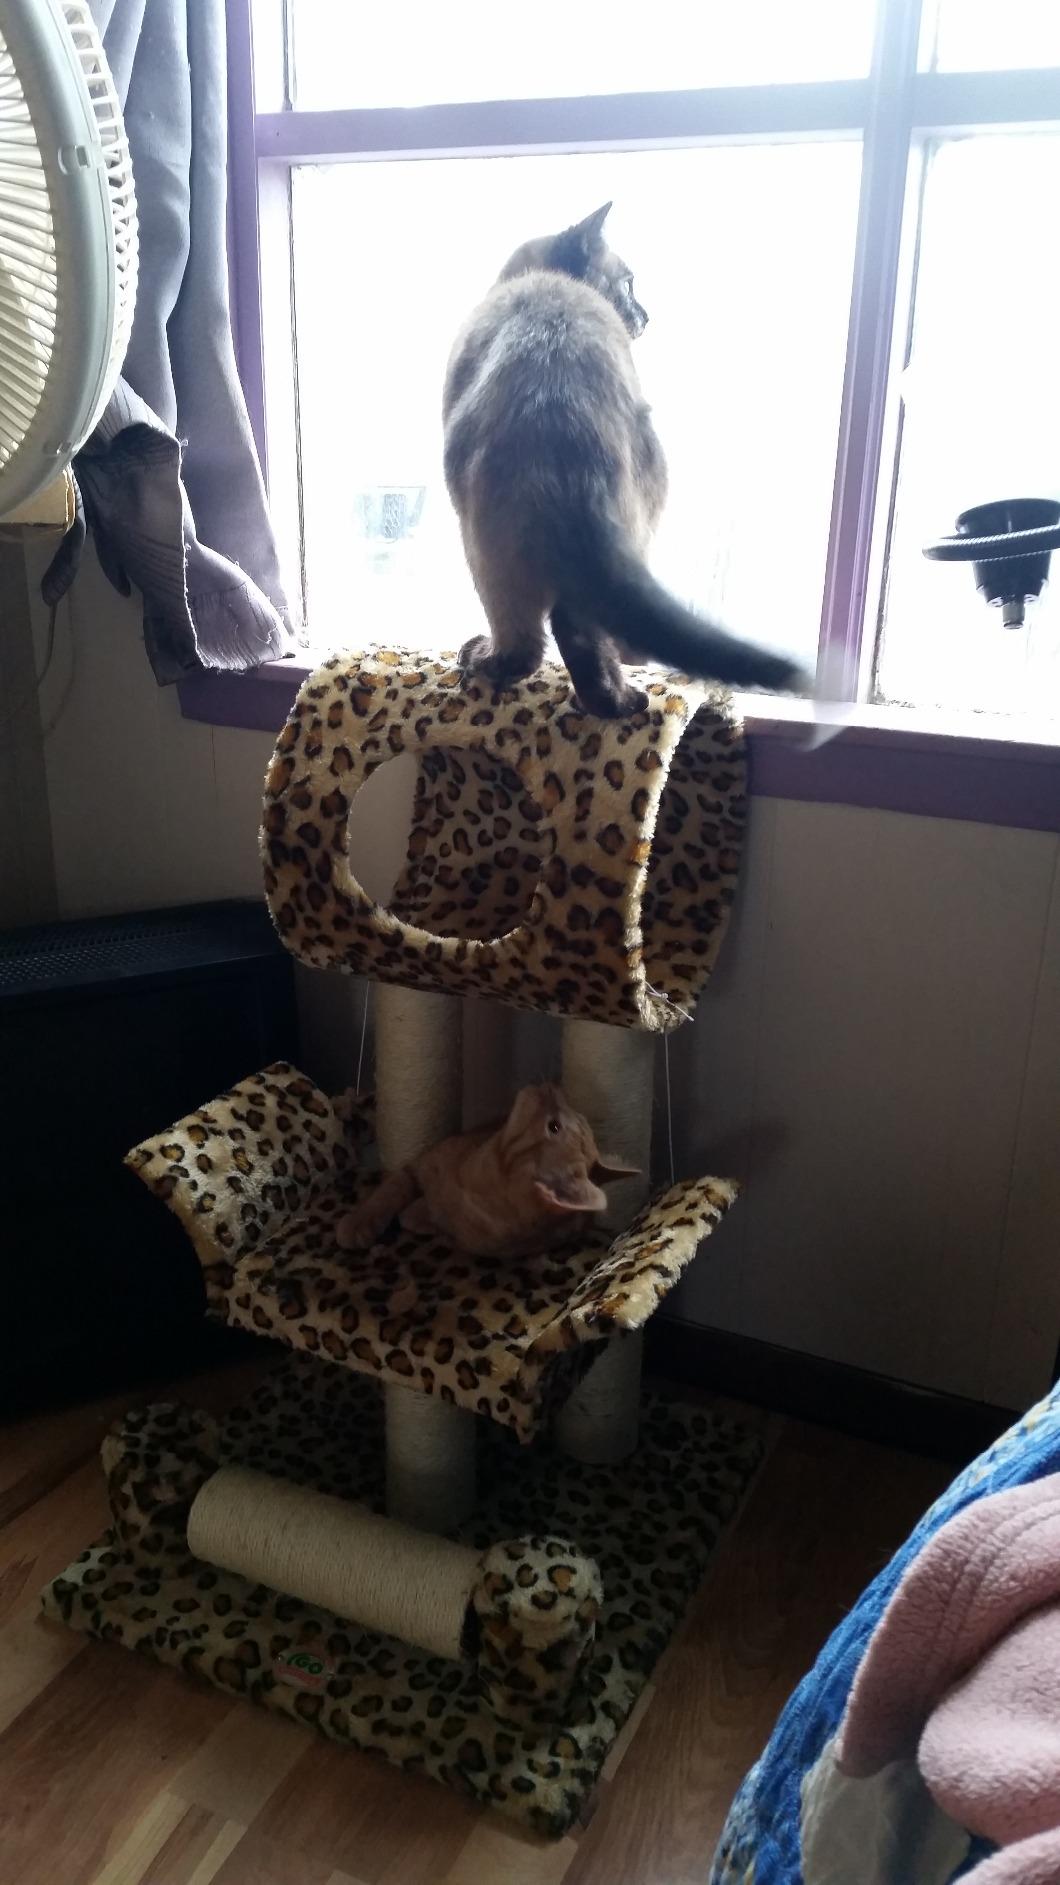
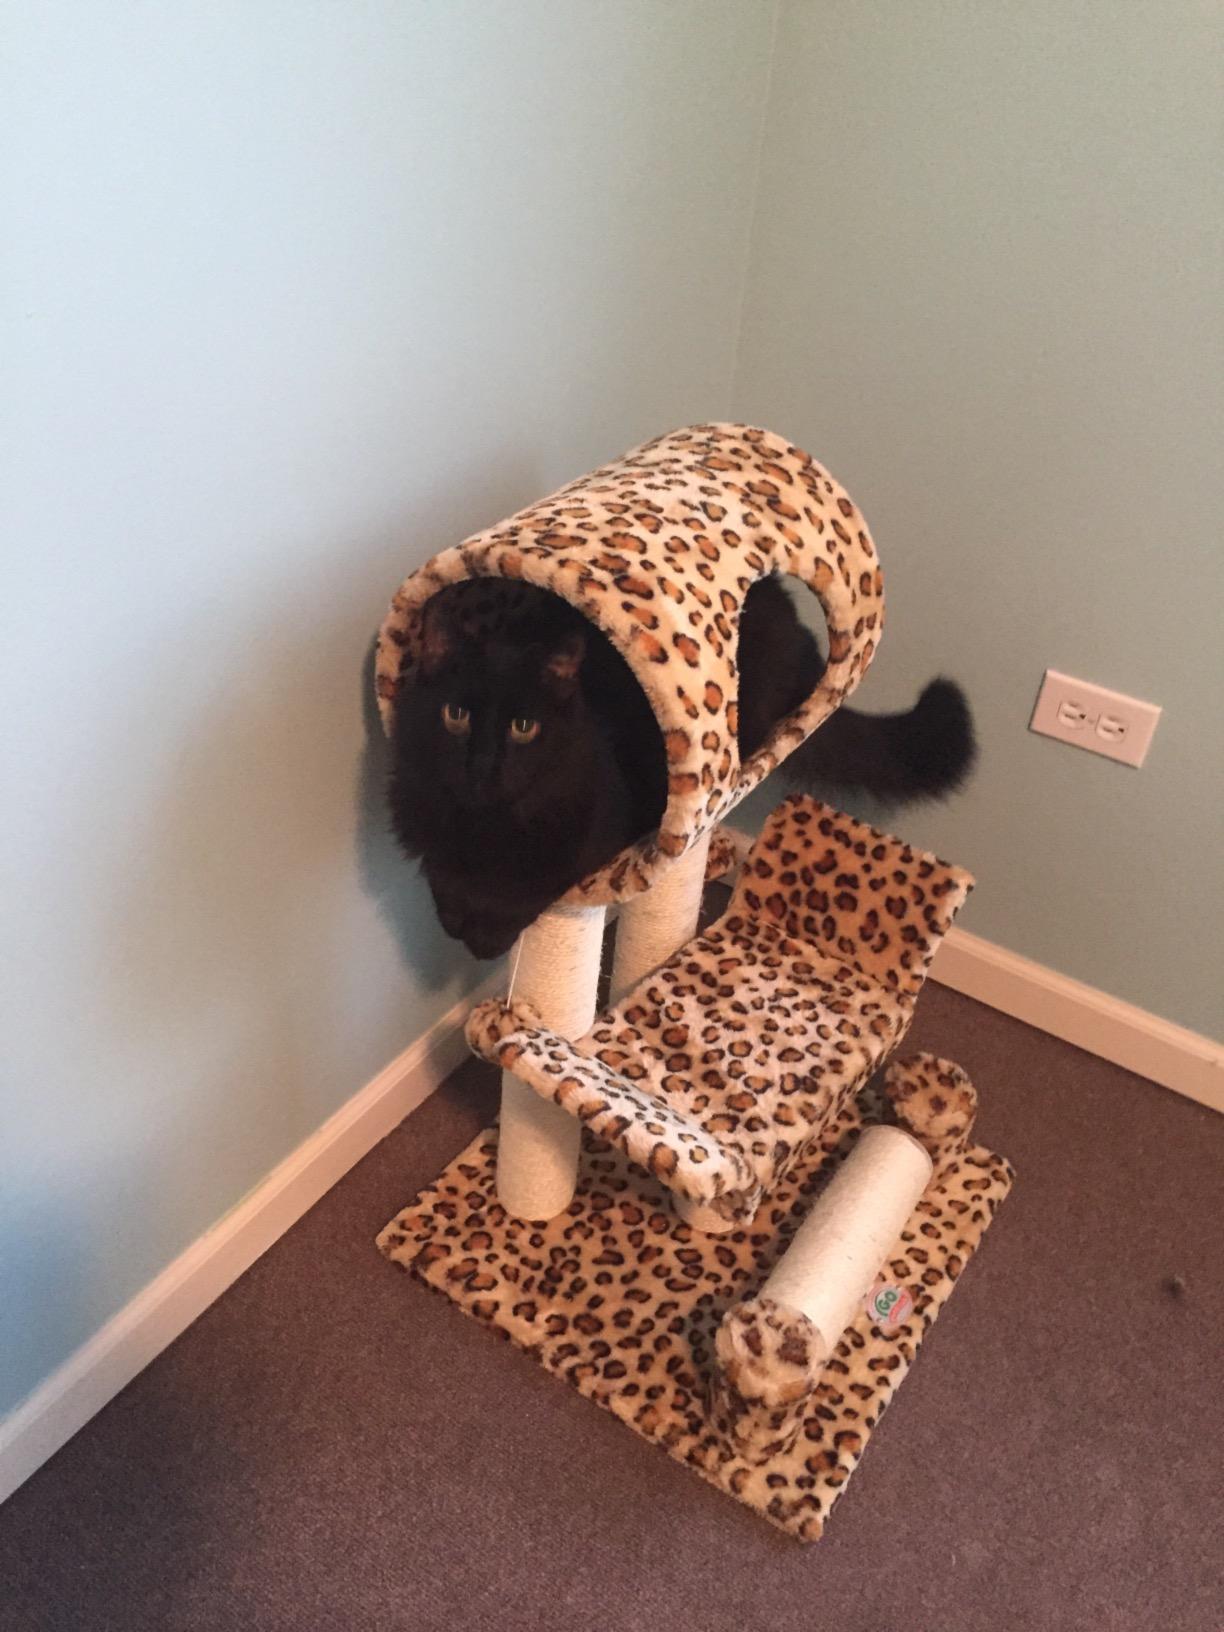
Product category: items_cat tree
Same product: yes